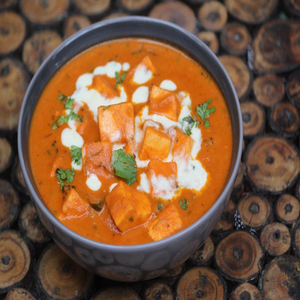
Dish: paneer